Visigoths

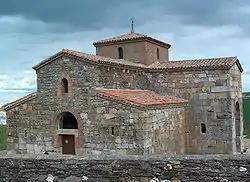
San Pedro de la Nave, a Visigothic church in Zamora, Spain

While the Visigoths retained their Arian faith, the Jews were well tolerated. Previous Roman and Byzantine law determined their status, and it already sharply discriminated against them, but royal jurisdiction was in any case quite limited: local lords and populations related to Jews as they saw fit. We read of rabbis being asked by non-Jews to bless their fields, for example. Historian Jane Gerber relates that some of the Jews "held ranking posts in the government or the army; others were recruited and organized for garrison service; still others continued to hold senatorial rank". In general, then, they were well respected and well treated by the Visigothic kings, that is, until their transition from Arianism to Catholicism. Conversion to Catholicism across Visigothic society reduced much of the friction between the Visigoths and the Hispano-Roman population. However, the Visigothic conversion negatively impacted the Jews, who came under scrutiny for their religious practices.